Frenchtown, Montana

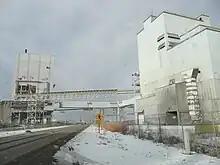
Smurfit-Stone, Frenchtown, MT

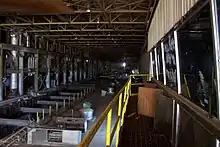
View of main equipment hall from control room balcony, September 2020.

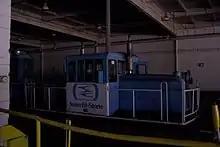
A small diesel locomotive abandoned at the mill's loading docks.

In September 2015, the EPA announced that it was close to an agreement for testing and environmental remediation of Frenchtown's Smurfit-Stone Container Corp. mill site. Contaminants on the site include dioxins and heavy metals, which has raised concerns that the site might be eligible for the federal Superfund list. The paper mill, which produced containerboard, "began production in 1957 under Waldorf Paper Products Co. of St. Paul, MN." The mill employed 417 workers at the time of its closure in 2010. A meeting was held in February 2017 to create a Community Advisory Group to work with the Superfund grantmaking process. Cleanup of PCBs at the mill site was ongoing as of April 2017. As the second largest taxpayer in Missoula county, the mill was the source of nearly 20% ($134281) of the Frenchtown fire district's budget, and 21.7% ($825,976) of the Frenchtown school district's budget.